John F. Seitz

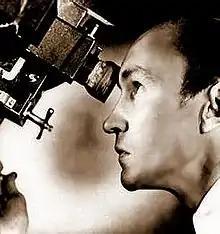

John Francis Seitz, A.S.C. (June 23, 1892 – February 27, 1979) was an American cinematographer and inventor.